Kent State Golden Flashes men's golf

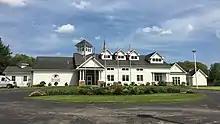
Kent State Golf clubhouse

The Flashes began competition in the Mid-American Conference in 1952 and hosted the championship meet at Meadowview Golf Course just east of campus in Franklin Township. The MAC Golf Championship was part of the MAC's "sports carnival", which included the tennis and track championships. KSU finished third in both their first and second MAC appearances. They claimed their first MAC team and individual titles in 1954 as co-champions with the Ohio Bobcats, and qualified for their fourth NCAA Men's Golf Championships appearance. After a tie for second at the MAC Championships in 1955, the Flashes finished no better than 4th until a 3rd place showing in 1967. The following season, they won their second overall and first outright conference title, again played at Meadowview.